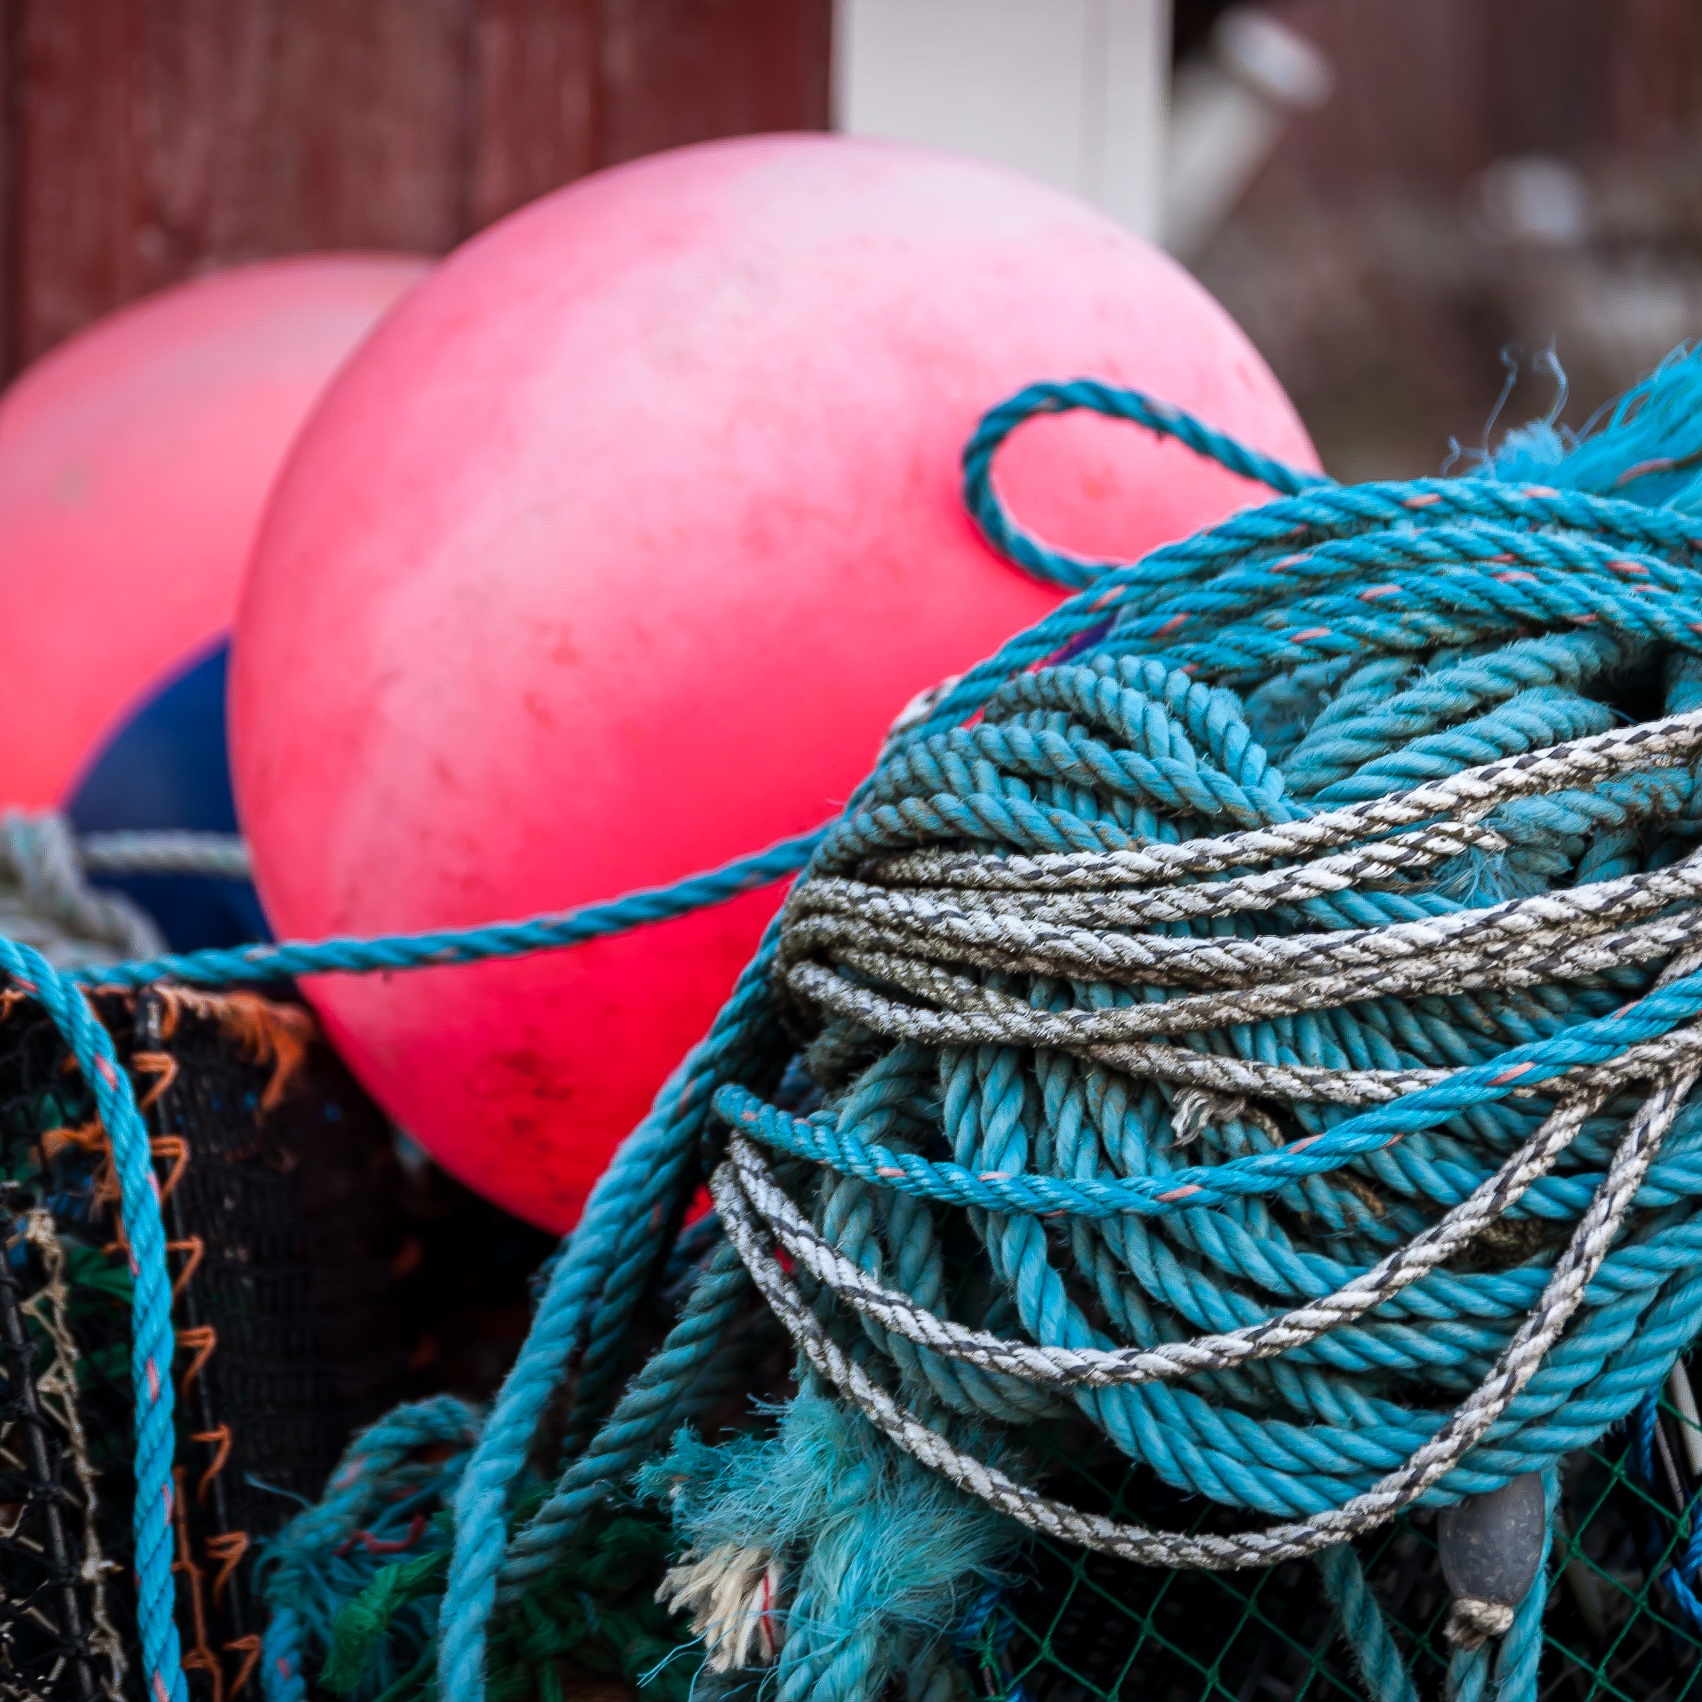
green, red, color, blue, material, thread, textile